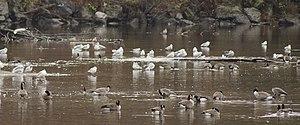
Bernaches du Canada, lac Davignon, Cowansville, Québec, Canada
La Bernache du Canada est une espèce de grands oiseaux de la famille des anatidés. Elle est la plus grande des bernaches, ou oies noires.